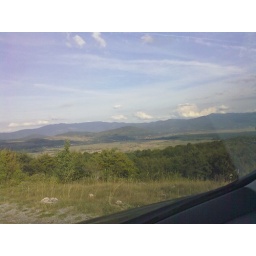
Nothing amazing... Just lovely mountains, valleys, & sky as we drove down the next mountain range in central Croatia.